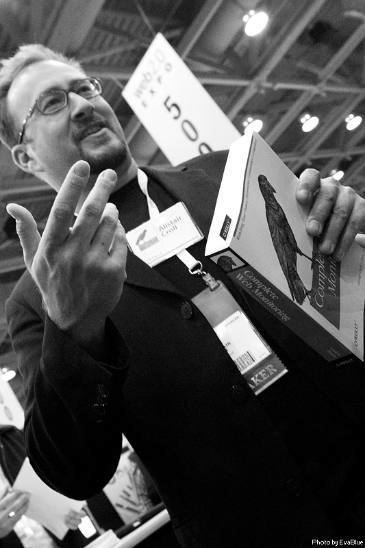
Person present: Yes